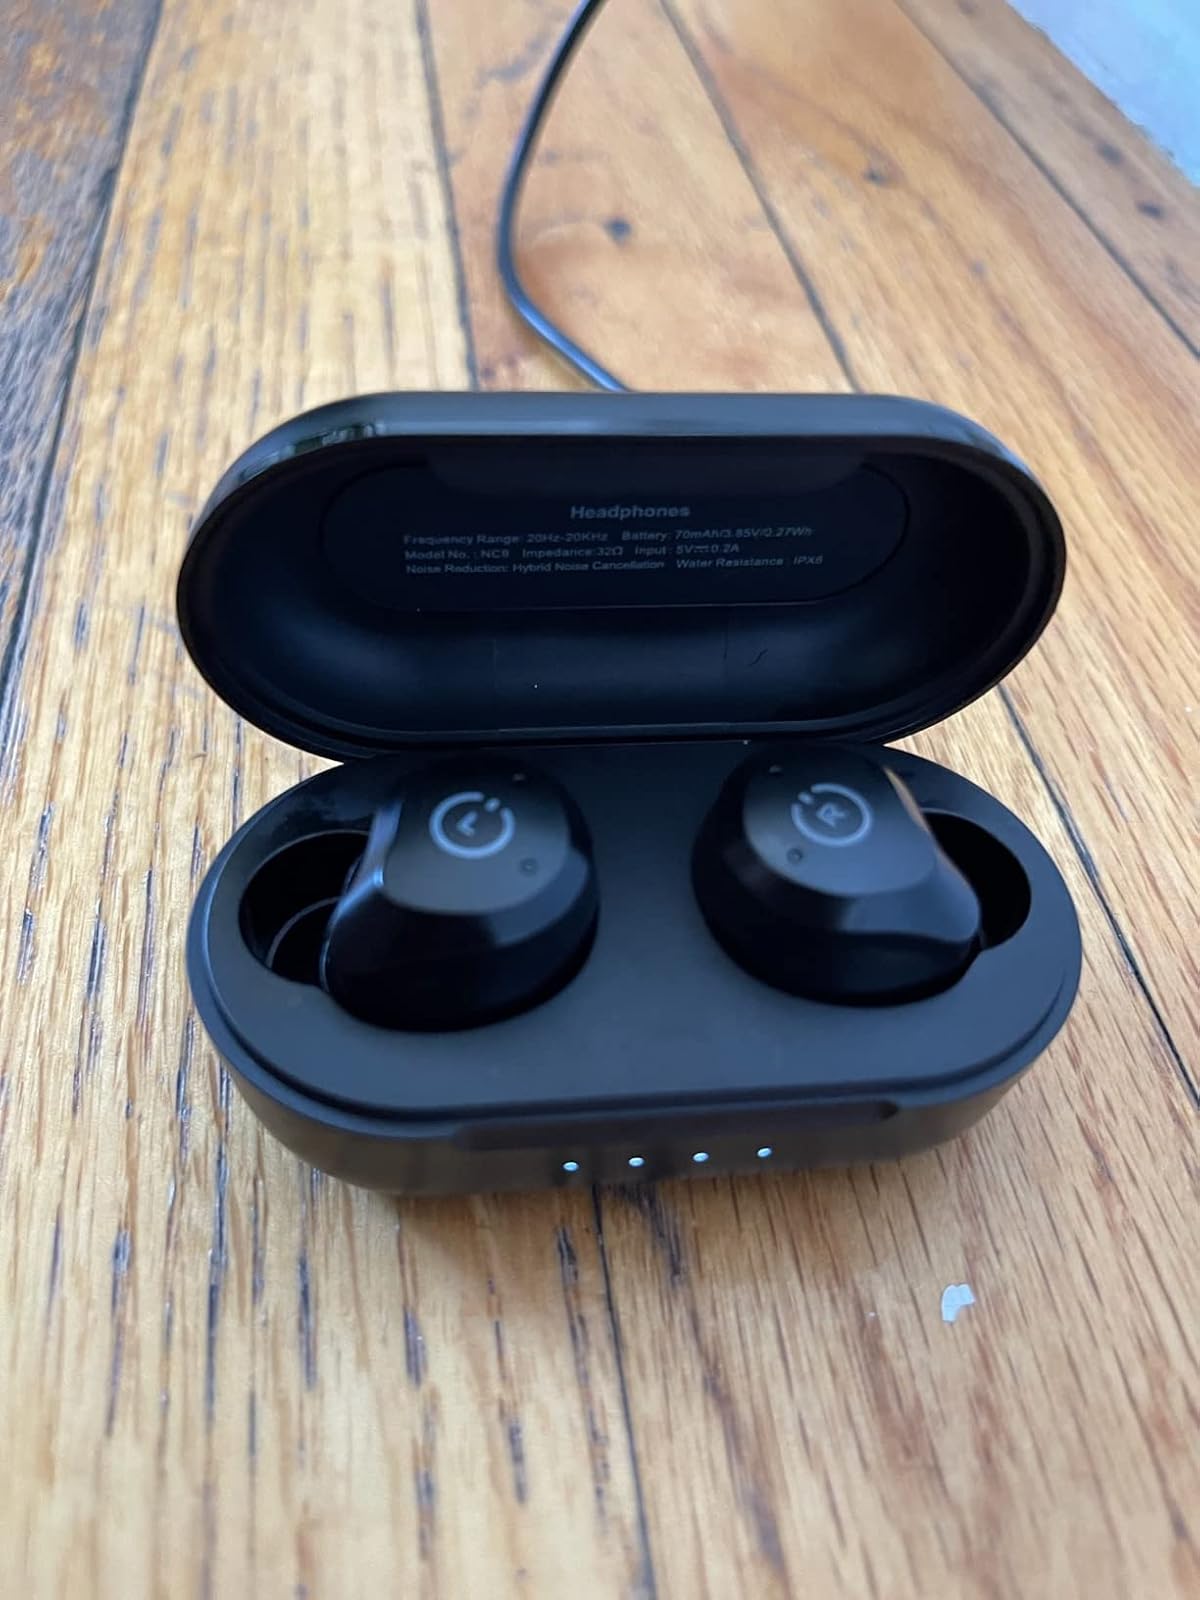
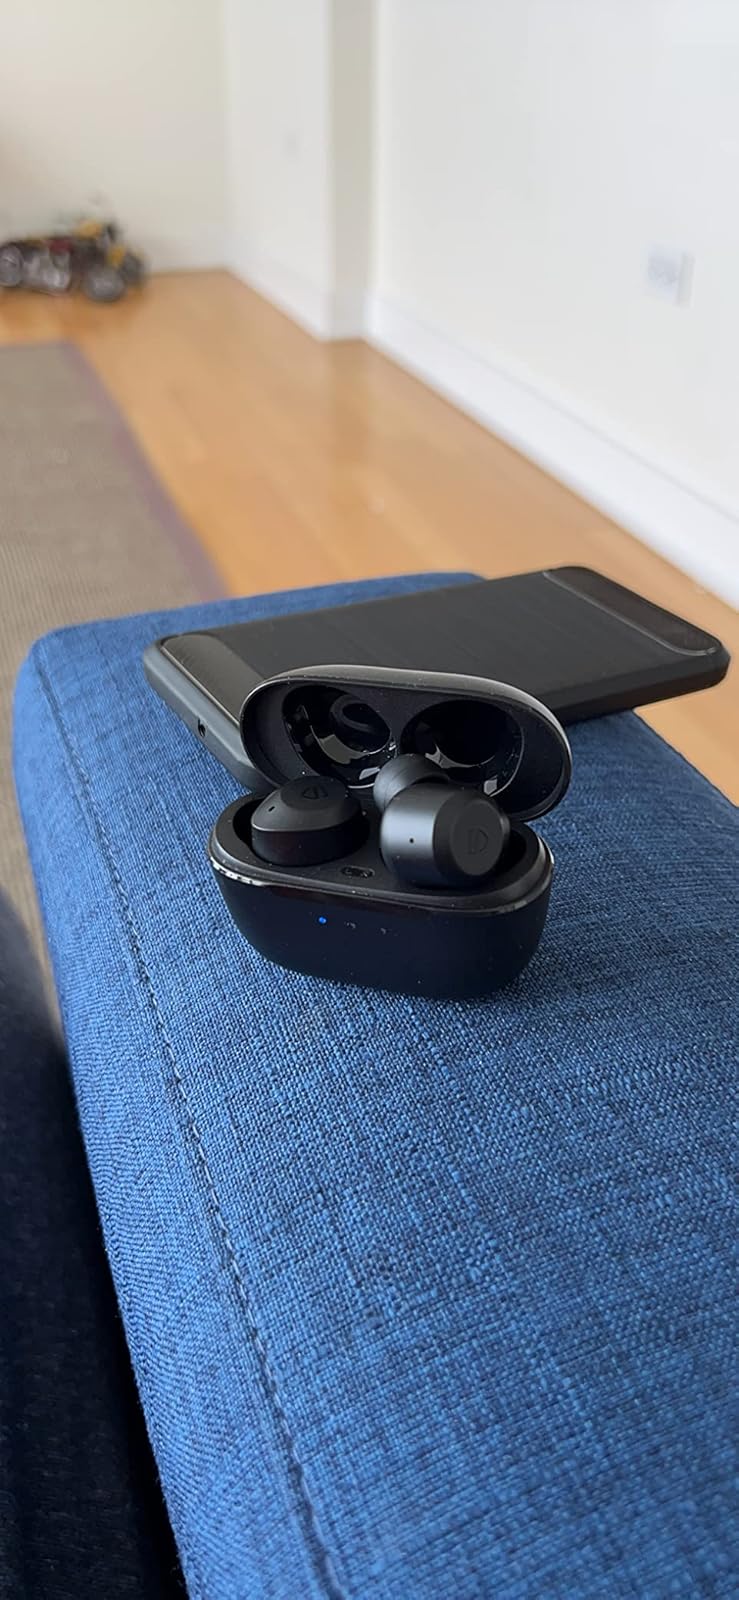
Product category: earbuds
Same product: no